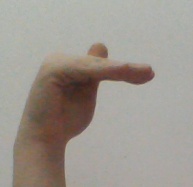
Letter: khaa